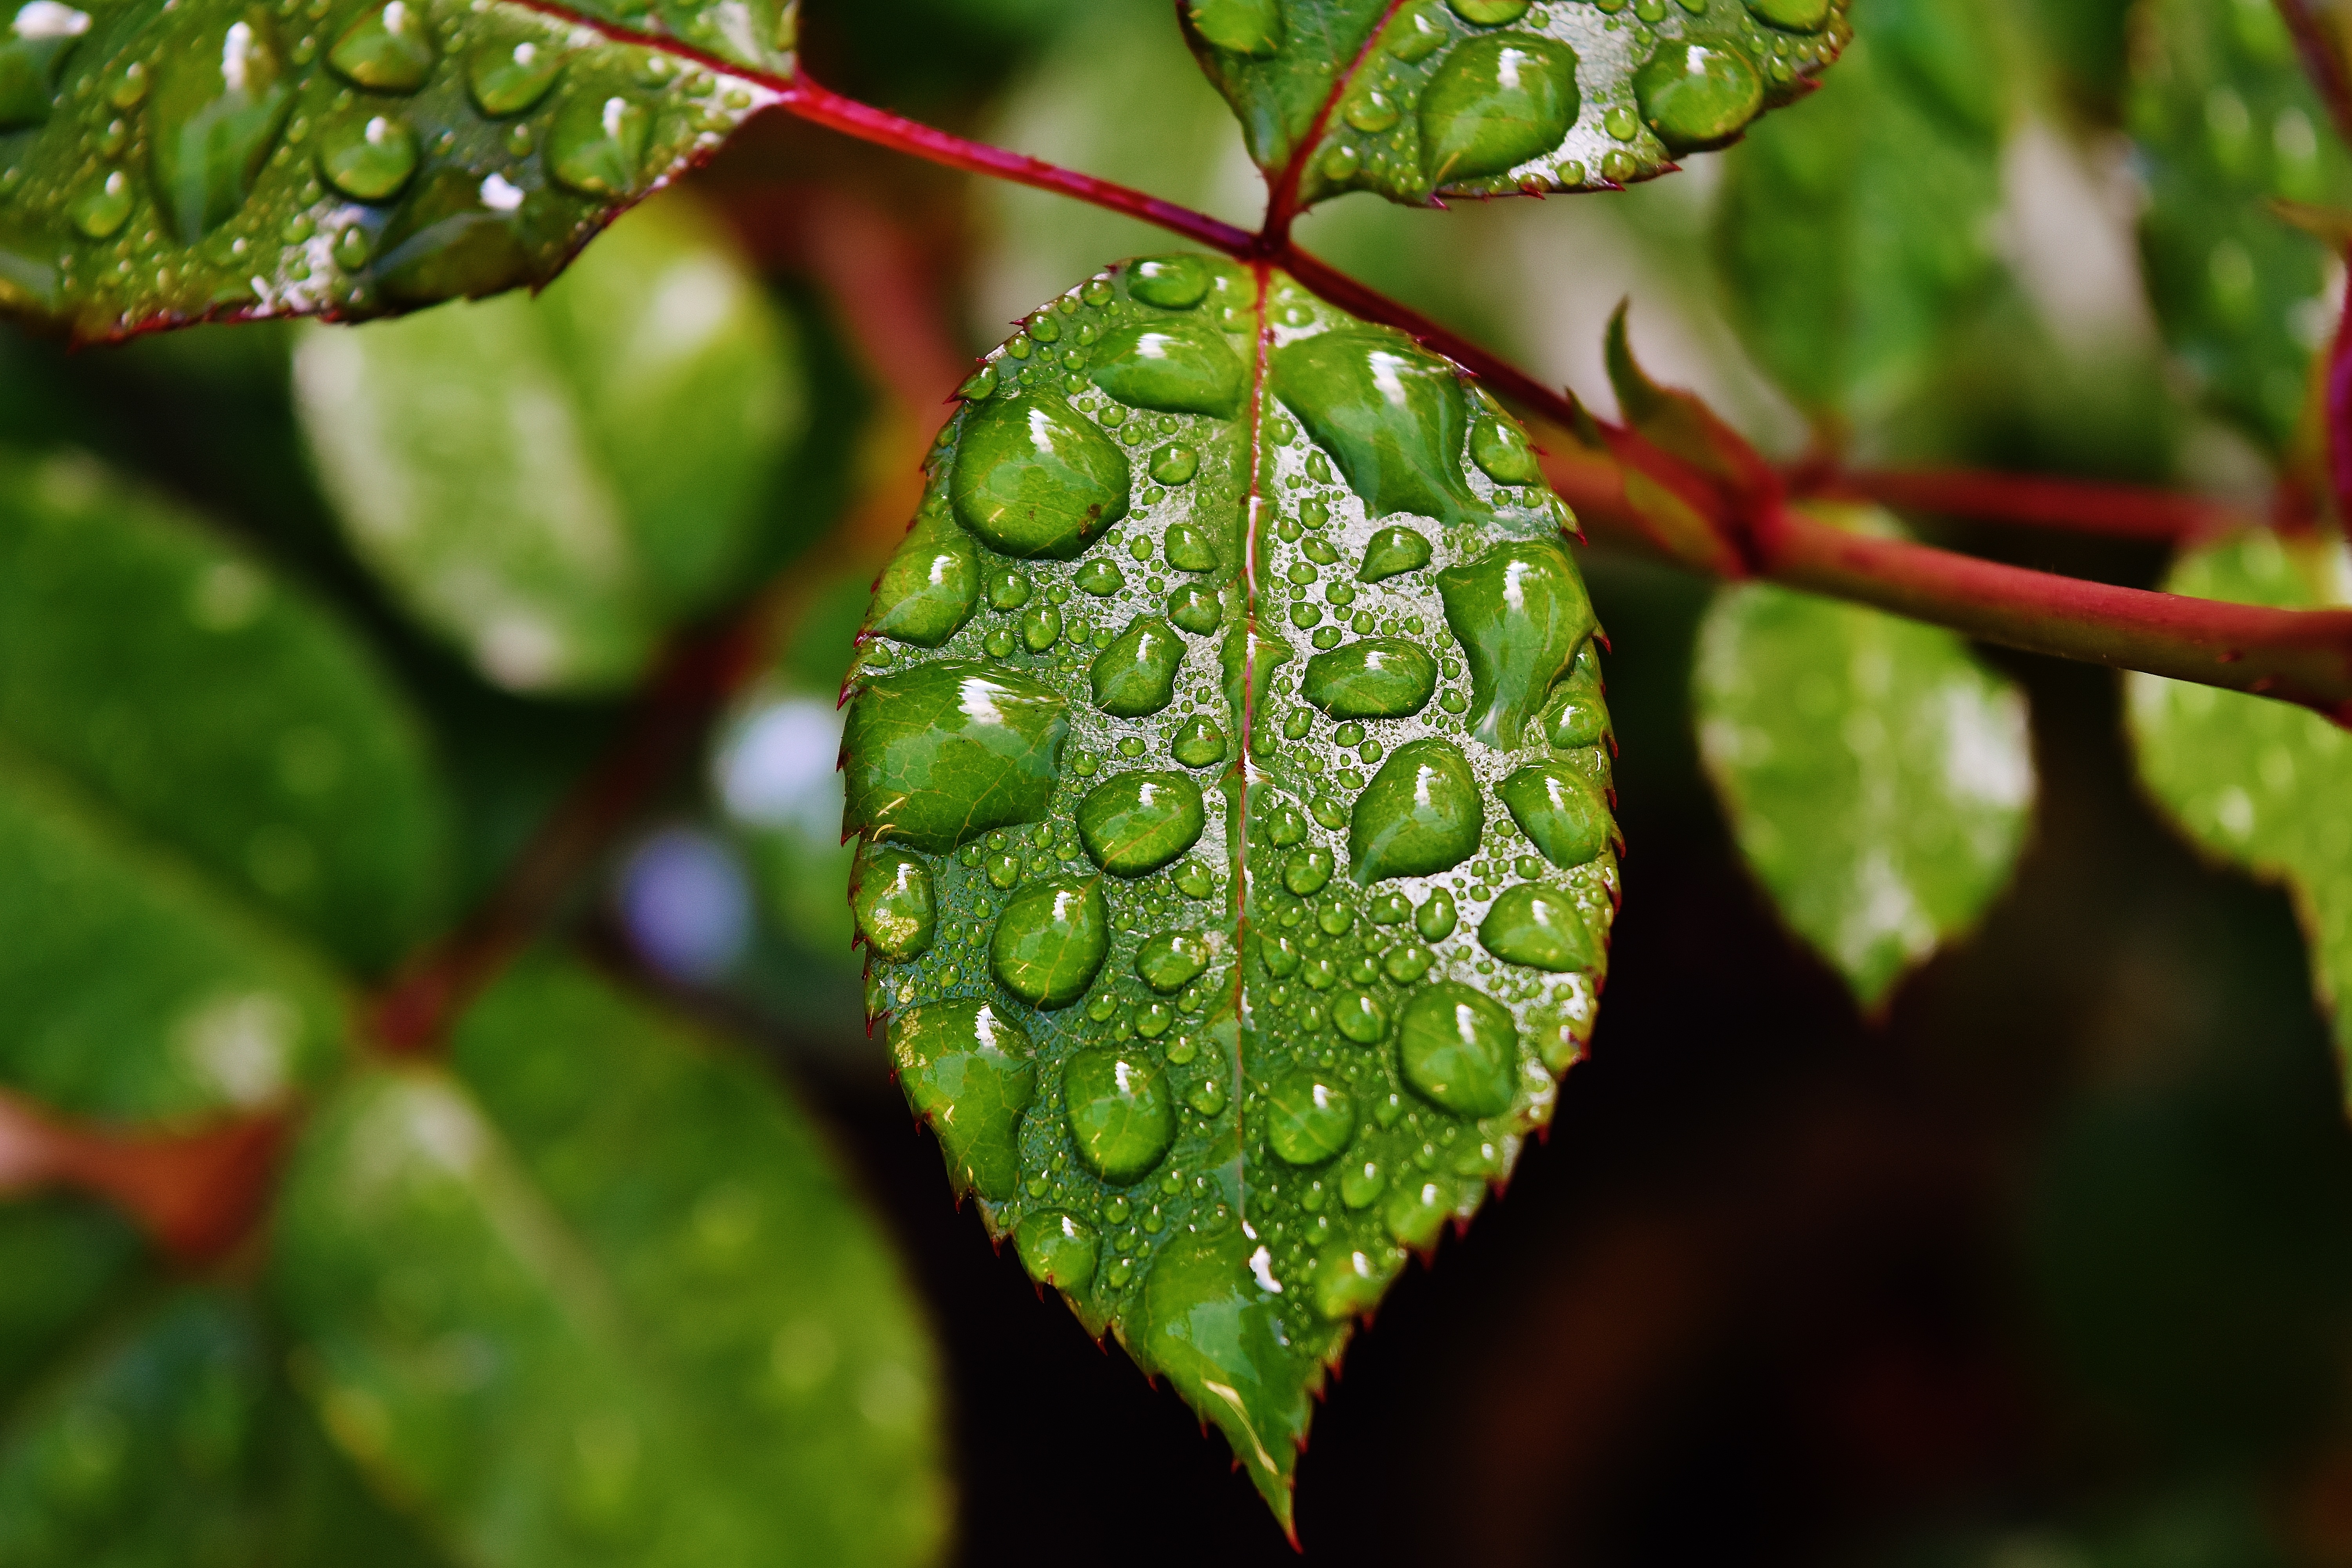
tree, water, nature, branch, plant, fruit, rain, leaf, flower, raindrop, wet, rose, food, green, produce, macro, botany, close, flora, drip, jagged, close up, leaves, shrub, rose petals, drop of water, macro photography, beaded, flowering plant, rosenblatt, plant stem, land plant